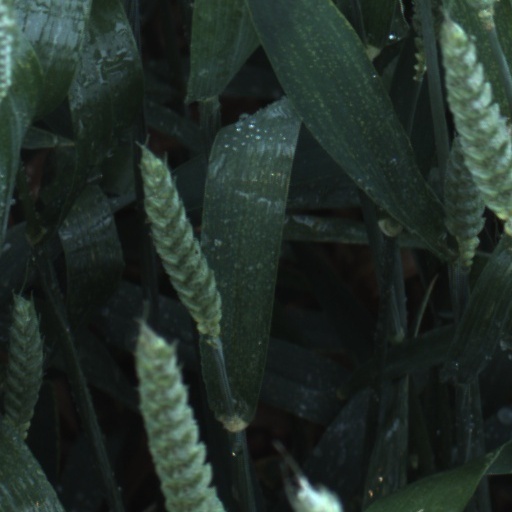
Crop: wheat